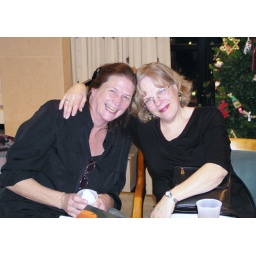
Wine in paper cups at a book launch.